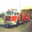
Label: truck